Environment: real
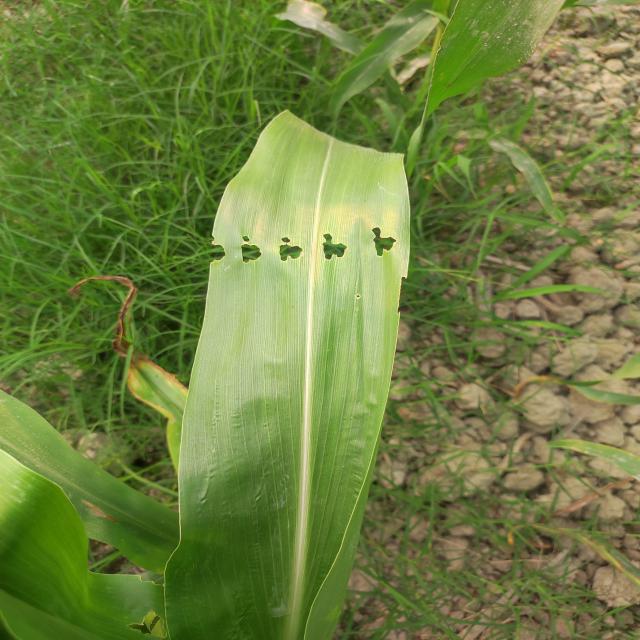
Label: fall_armyworm